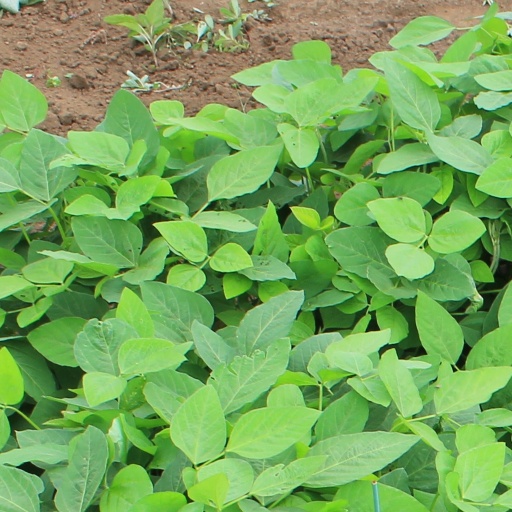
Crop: soybean